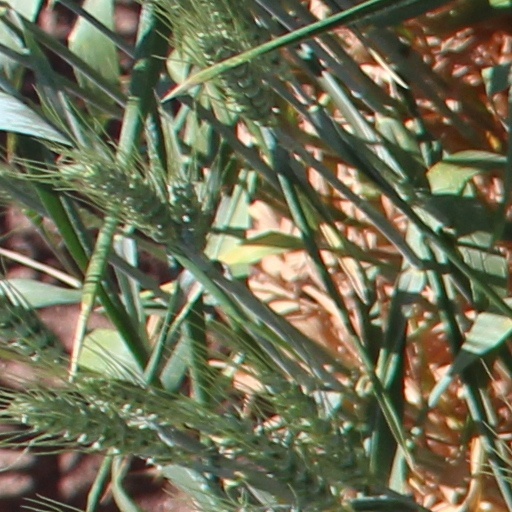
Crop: wheat